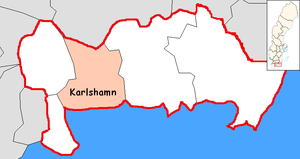
La Commune de Karlshamn est une commune du comté de Blekinge, 31 598 personnes y vivent. Son siège se trouve à Karlshamn.